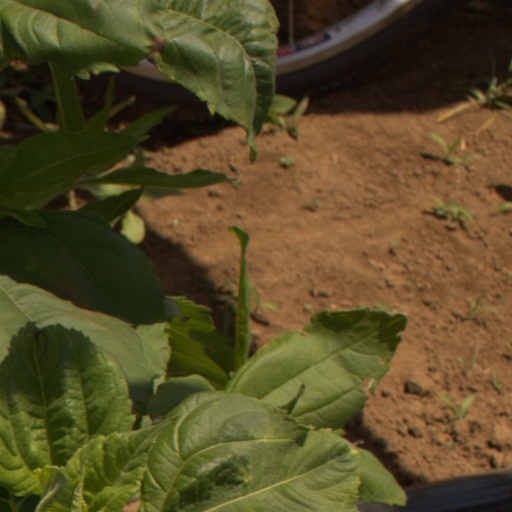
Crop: Jerusalem artichoke